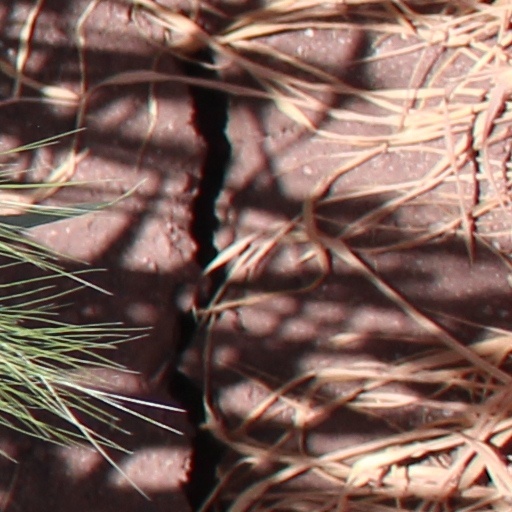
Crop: wheat